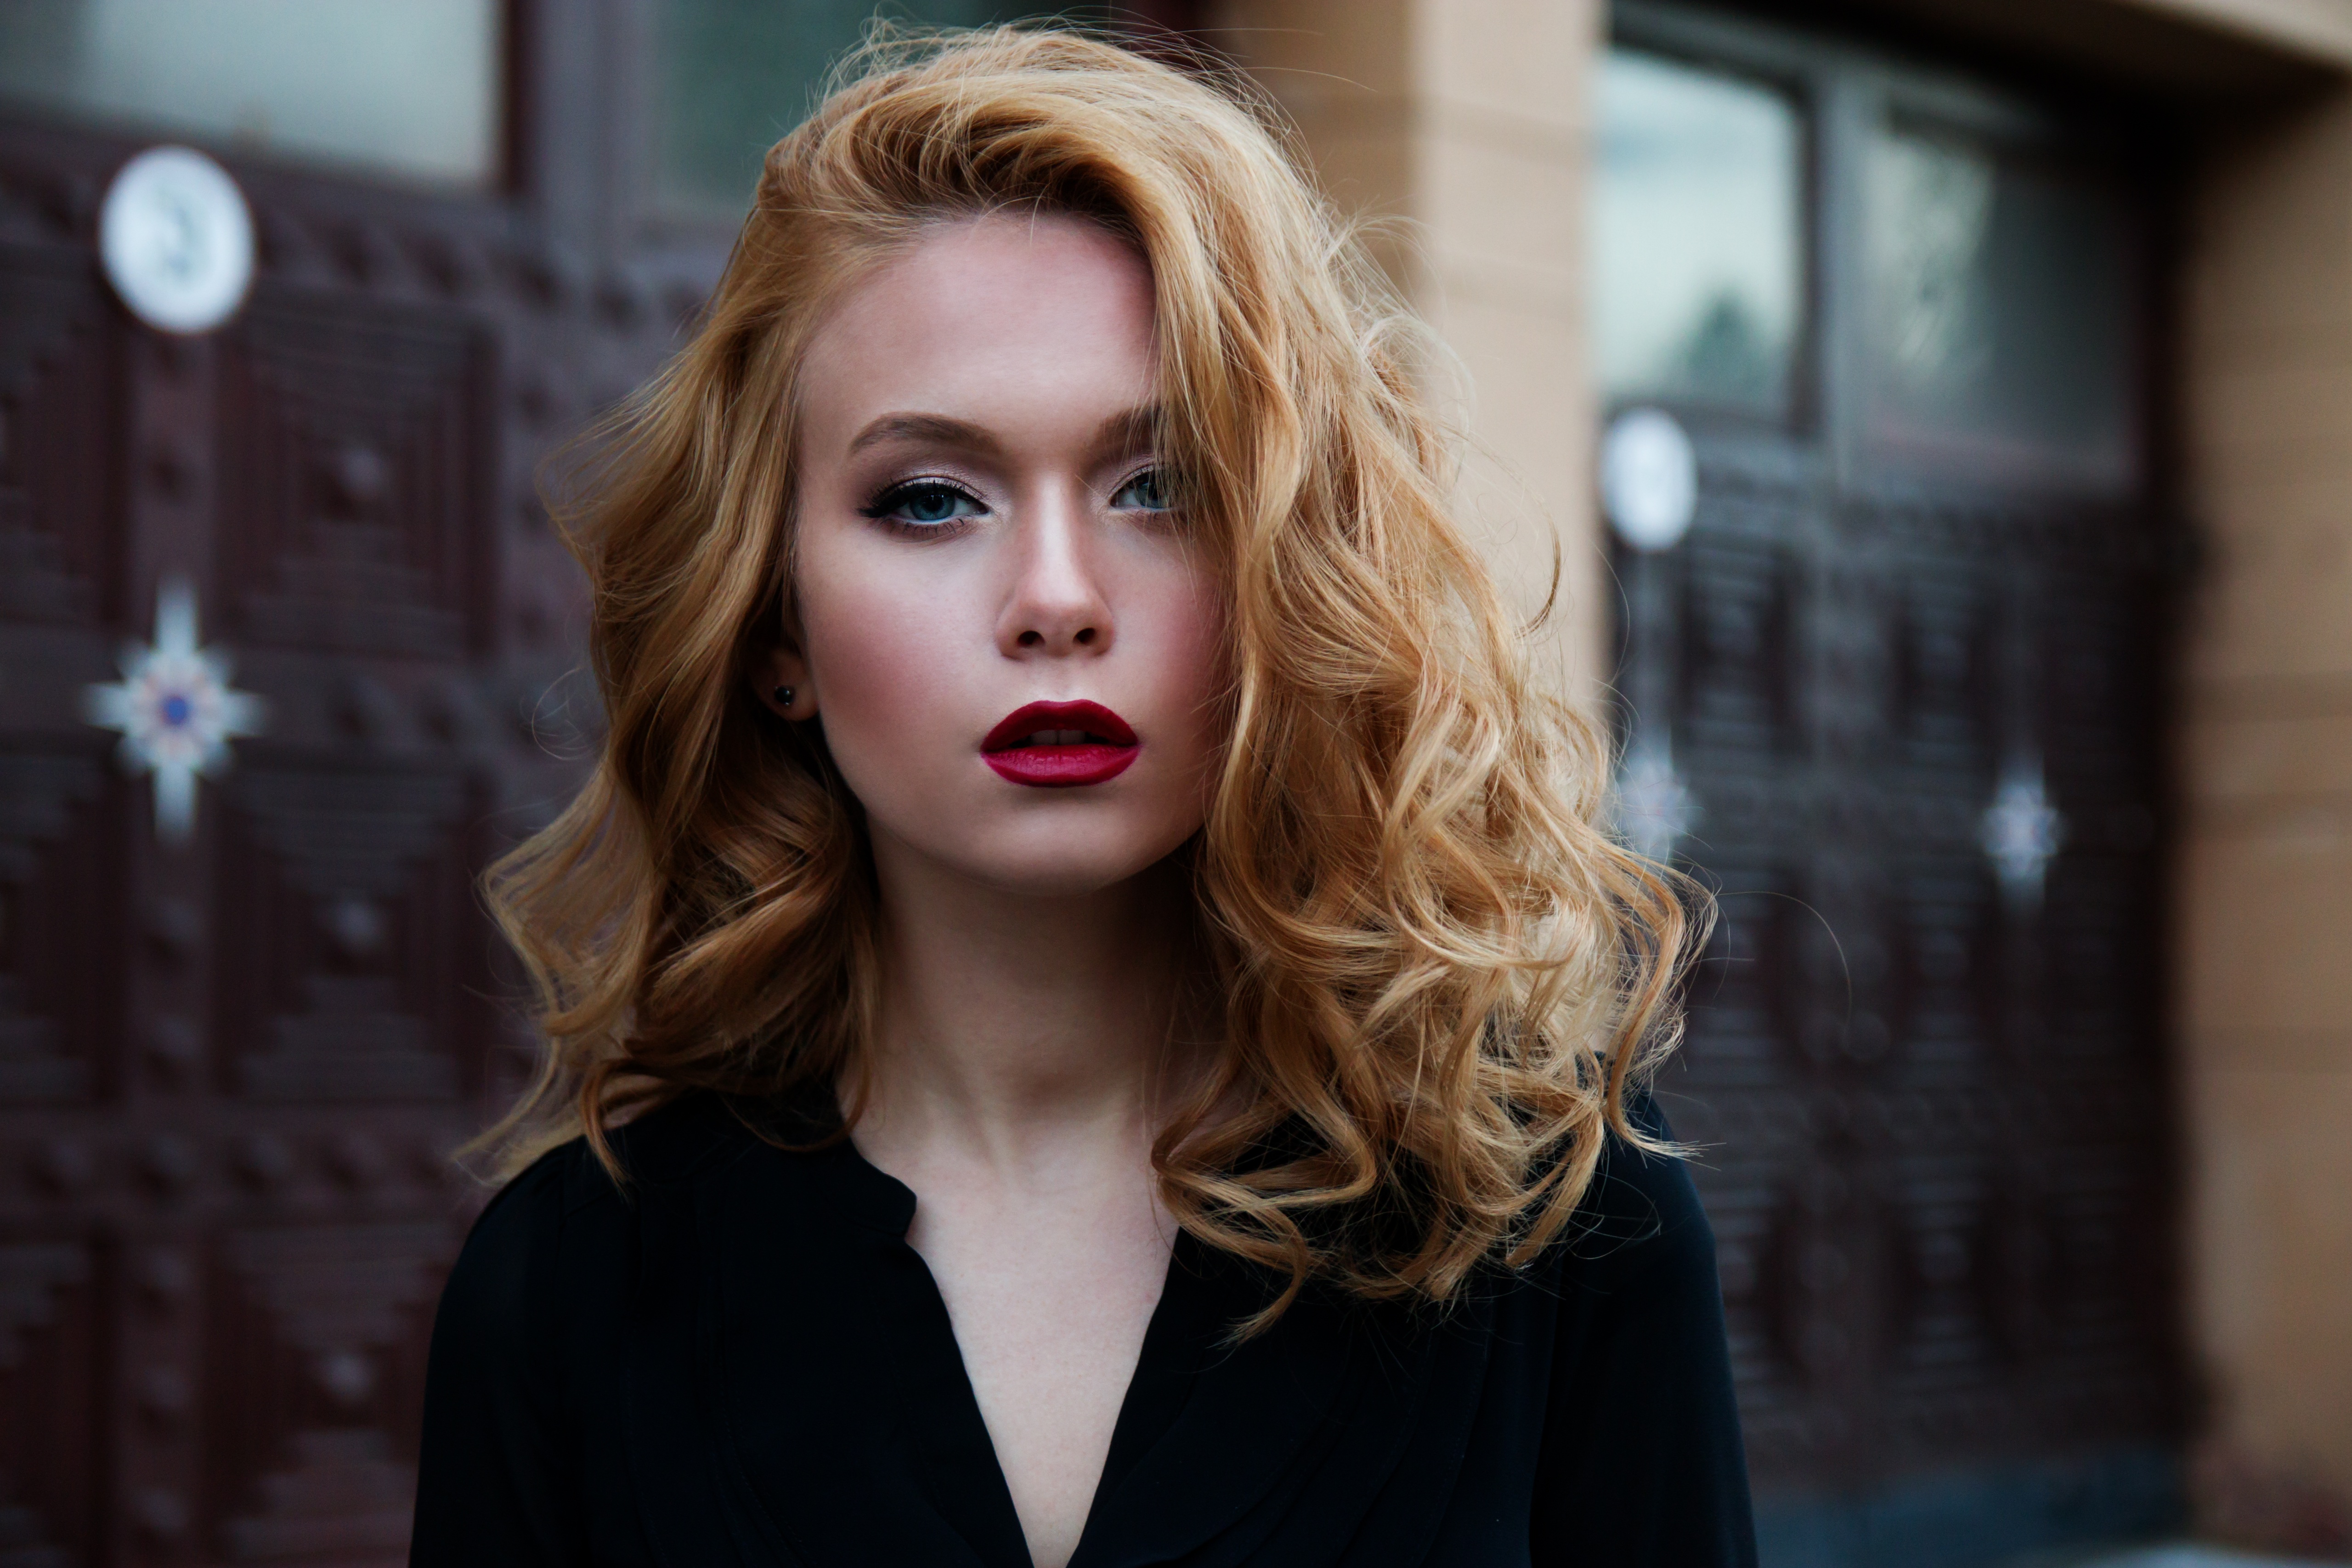
person, people, girl, woman, hair, photography, photo, female, portrait, model, red, fashion, professional, clothing, lady, hairstyle, makeup, long hair, red hair, face, dress, eye, head, beauty, blond, russian, photo shoot, brown hair, portrait photography, supermodel, human hair color